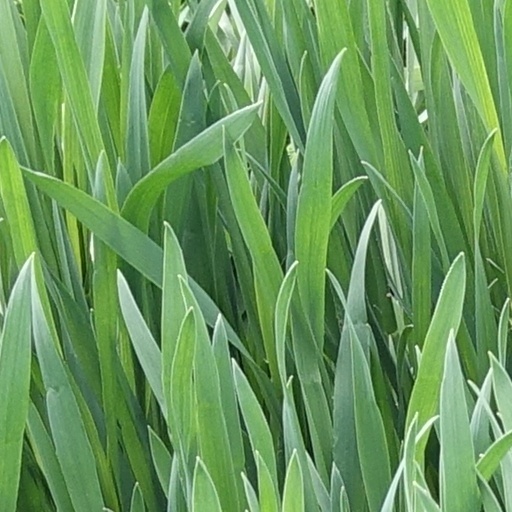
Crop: wheat